All My Friends Are Leaving Brisbane

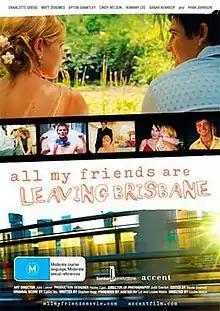
Official Production Poster

All My Friends Are Leaving Brisbane is a 2007 Australian romantic comedy film directed by Louise Alston and written by Stephen Vagg. It follows Anthea, a 25-year-old girl who hates her job and has to sit back and watch as all her friends move away from her hometown, Brisbane, to make a better life. In 2013, "The Guardian" referred to it as a "cult film" inspired by "a typically Brisbane lament... the departure of people in their late 20s to Sydney, Melbourne, London or New York."